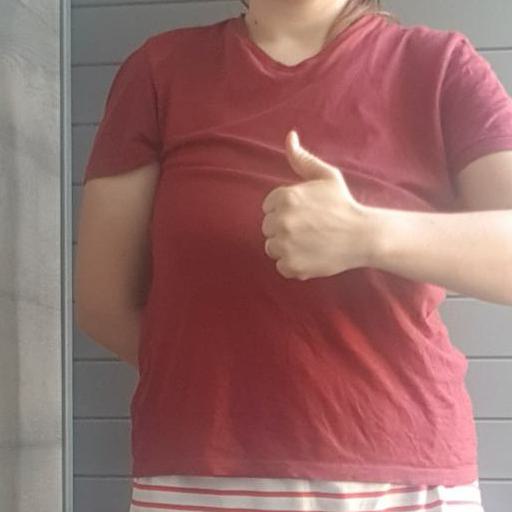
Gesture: like